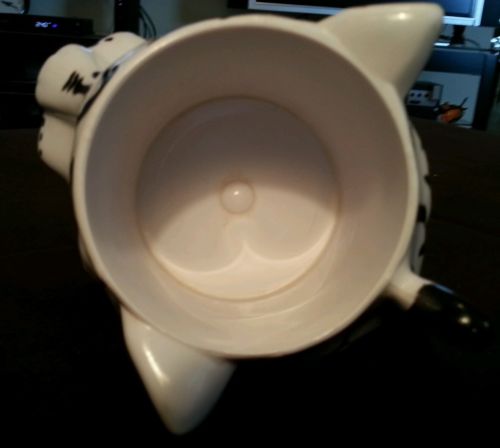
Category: mug